Anatoly Ivanishin

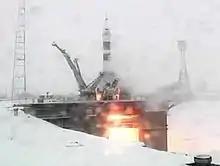
The launch of Soyuz TMA-22 in blizzard conditions

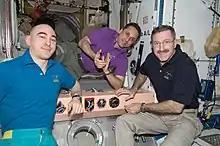
Ivanishin (left) pictured with his fellow Soyuz crew members during Expedition 30

Ivanishin served as the Soyuz TMA-20 backup commander, backing up Russian cosmonaut Dimitri Kondratyev for ISS Expedition 26/27, directly holding the position of Expedition 27 backup Commander. TMA-20 launched on 15 December 2010, following which Ivanishin was assigned as Flight Engineer for ISS Expedition 29/30.